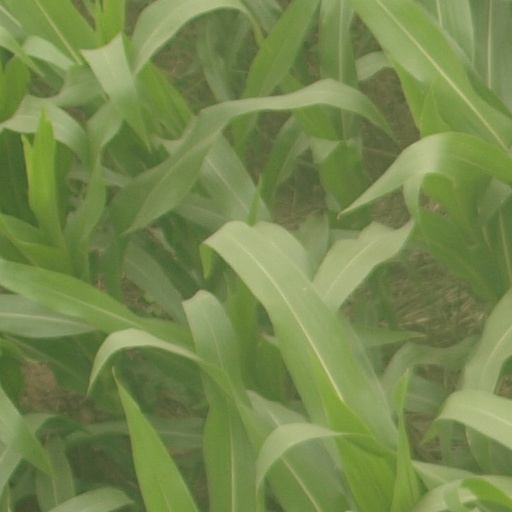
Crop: maize; corn